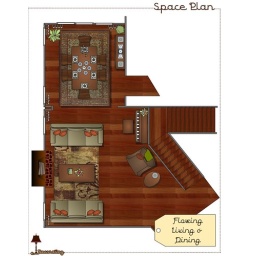
e-Decorating computer designed Living and Dining Room floor plan by e-Decorating.com